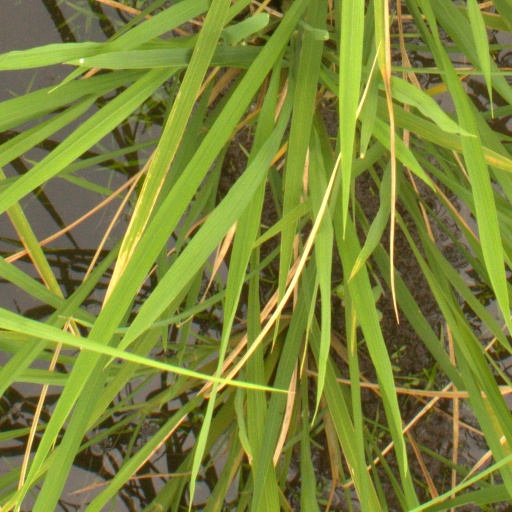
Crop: rice